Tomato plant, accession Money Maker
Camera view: horizontal (90 deg, fisheye); turntable rotation: 270 degrees
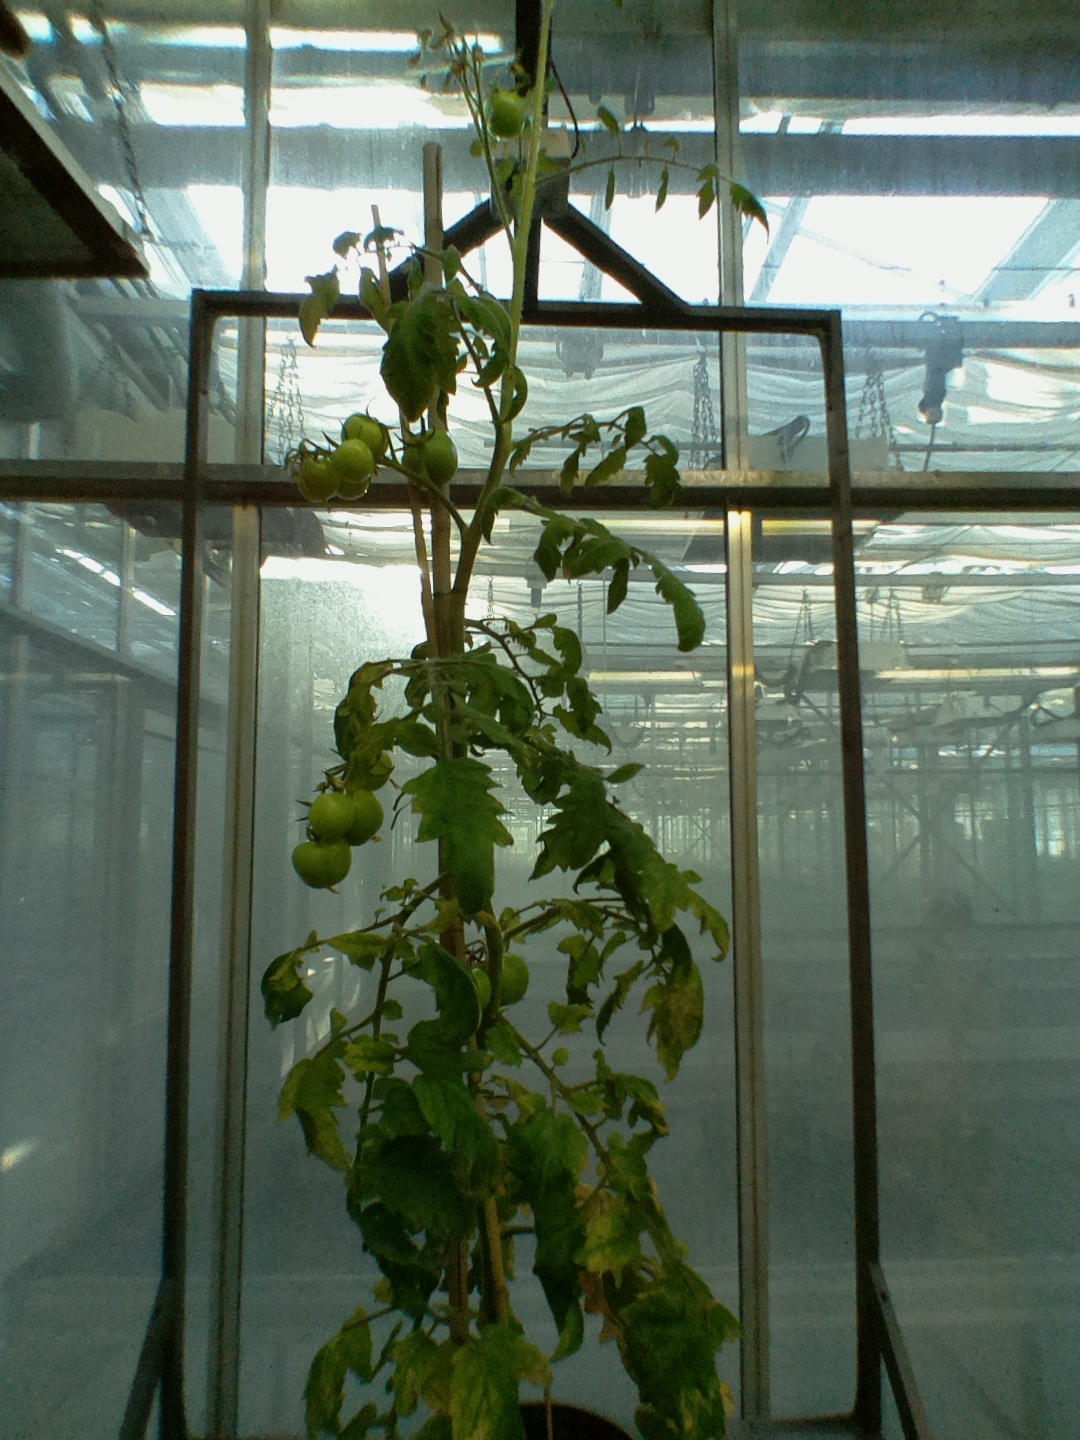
BBCH growth stage 77: 70%-80% of final fruit size